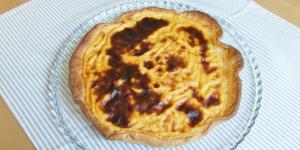
tarta de leche facil